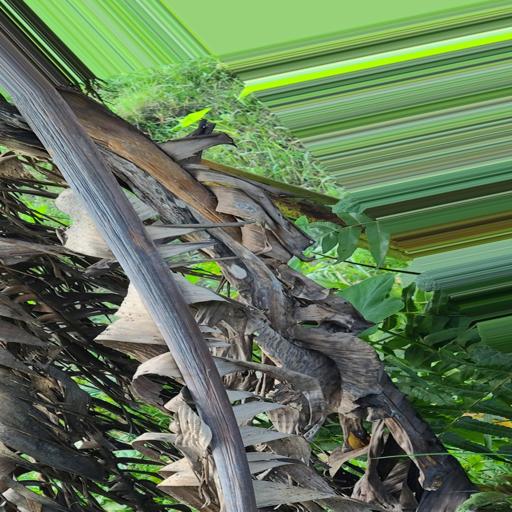
Label: moko_disease